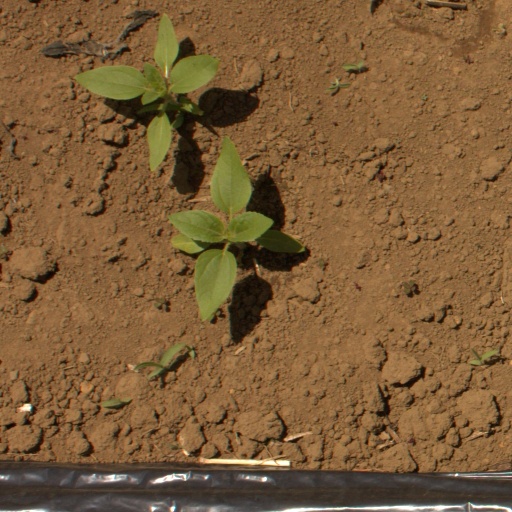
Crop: Jerusalem artichoke